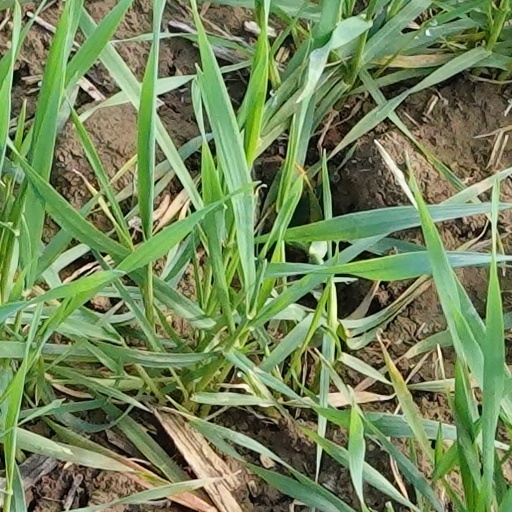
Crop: wheat